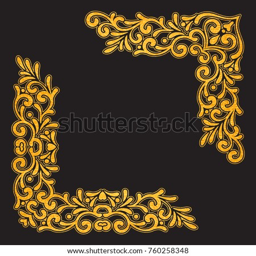
gold textured vintage corners on black background .